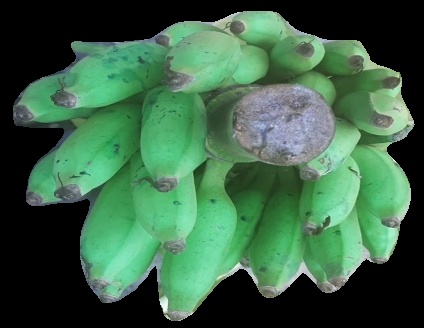
Variety: elakki-bale
Grade: grade2